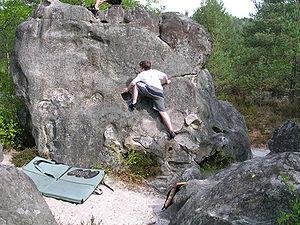
Escalade de bloc dans le secteur du 91.1. (Noisy-sur-École, forêt de Fontainebleau)
Le site naturel d'escalade de Fontainebleau, communément désigné par Bleau par les grimpeurs est situé dans la forêt de Fontainebleau et aux alentours. Internationalement réputé pour le bloc, discipline d'escalade sur des rochers d'une faible hauteur ne nécessitant en général pas de corde pour l'assurance, Bleau est composé d'une centaine de massifs et de milliers de blocs de grès.
La forêt de Fontainebleau, autrefois appelée forêt de Bière, est un important massif boisé de 25 000 ha, dont 21 600 ha sont aujourd'hui administrés en forêt domaniale. Ce massif, au centre duquel se trouve la ville de Fontainebleau, est situé en Seine-et-Marne. La forêt domaniale proprement dite couvre 17 072 ha ; elle a une altitude variant de 42 m à 144 m.